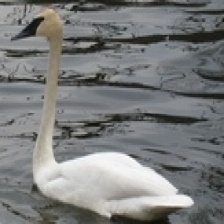
Species: TRUMPTER SWAN
Scientific name: CYGNUS BUCCINATOR
ImageNet parent category: black_swan